Sky position (RA, Dec in degrees): 177.09, 19.337
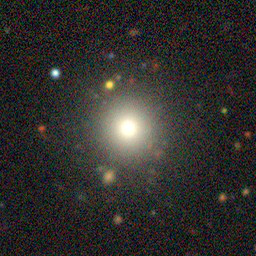
Galaxy morphology: Round Smooth Galaxies